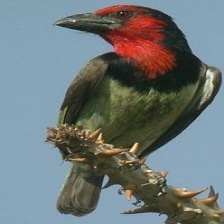
Species: BEARDED BARBET
Scientific name: LYBIUS DUBIUS